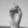
ASL letter: D